Milind Gadhavi

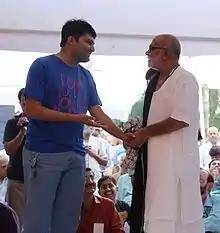

Gadhavi is an Assistant Manager at Saurashtra Gramin Bank, Junagadh since 2013. His poems have been published in many eminent Gujarati literary magazines including Shabdasrishti, Gazalvishwa, Dhabak, Kumar, Kavita, Navneet Samarpan, Uddesh, Akhand Anand, Shabdalay and Tamanna. He has recited his poems at Doordarshan, Akashvani, Asmitaparva and other places of Gujarat. In July 2015, he recited his poems in Maanas Dharmrath Mushayra at Nyeri, Kenya.